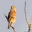
Label: bird